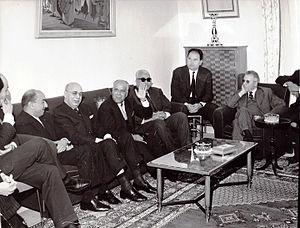
La Tunisie, en forme longue la République tunisienne, est un État d'Afrique du Nord bordé au nord et à l'est par la mer Méditerranée, à l'ouest par l'Algérie avec 965 kilomètres de frontière commune et au sud-sud-est par la Libye avec 459 kilomètres de frontière. Sa capitale Tunis est située dans le nord-est du pays, au fond du golfe du même nom. Plus de 30 % de la superficie du territoire est occupée par le désert du Sahara, le reste étant constitué de régions montagneuses et de plaines fertiles.